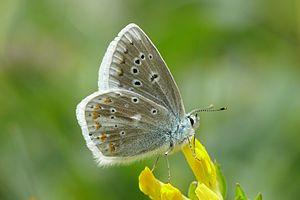
L’Azuré du mélilot ou Argus turquoise est une espèce d'insectes lépidoptères de la famille des Lycaenidae, de la sous-famille des Polyommatinae et du genre Polyommatus.